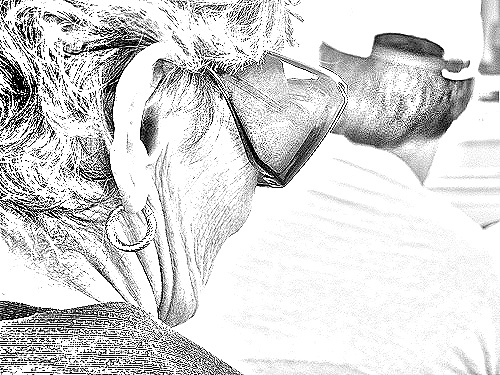
Portrait style: Sketch Portrait